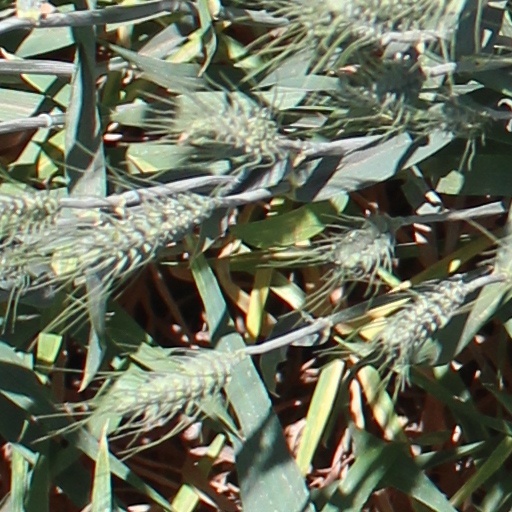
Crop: wheat